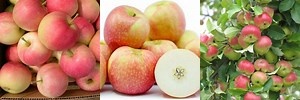
Label: apple